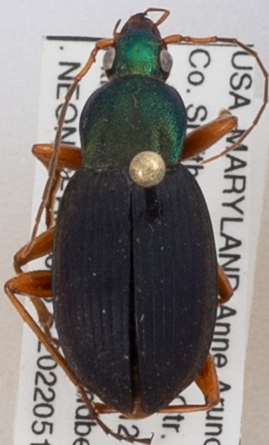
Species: Chlaenius aestivus
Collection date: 2022-05-12 04:00:00
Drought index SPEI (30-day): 1.052
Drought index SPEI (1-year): -0.33
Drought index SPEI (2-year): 1.19